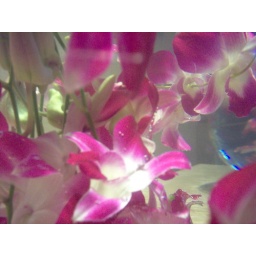
Orchids in fish bowl at the Omni Hotel lobby in Los Angeles, California